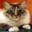
Label: cat